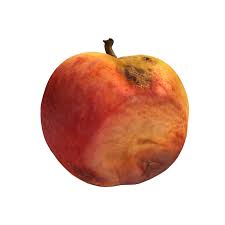
Waste category: biological